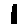
Label: 1